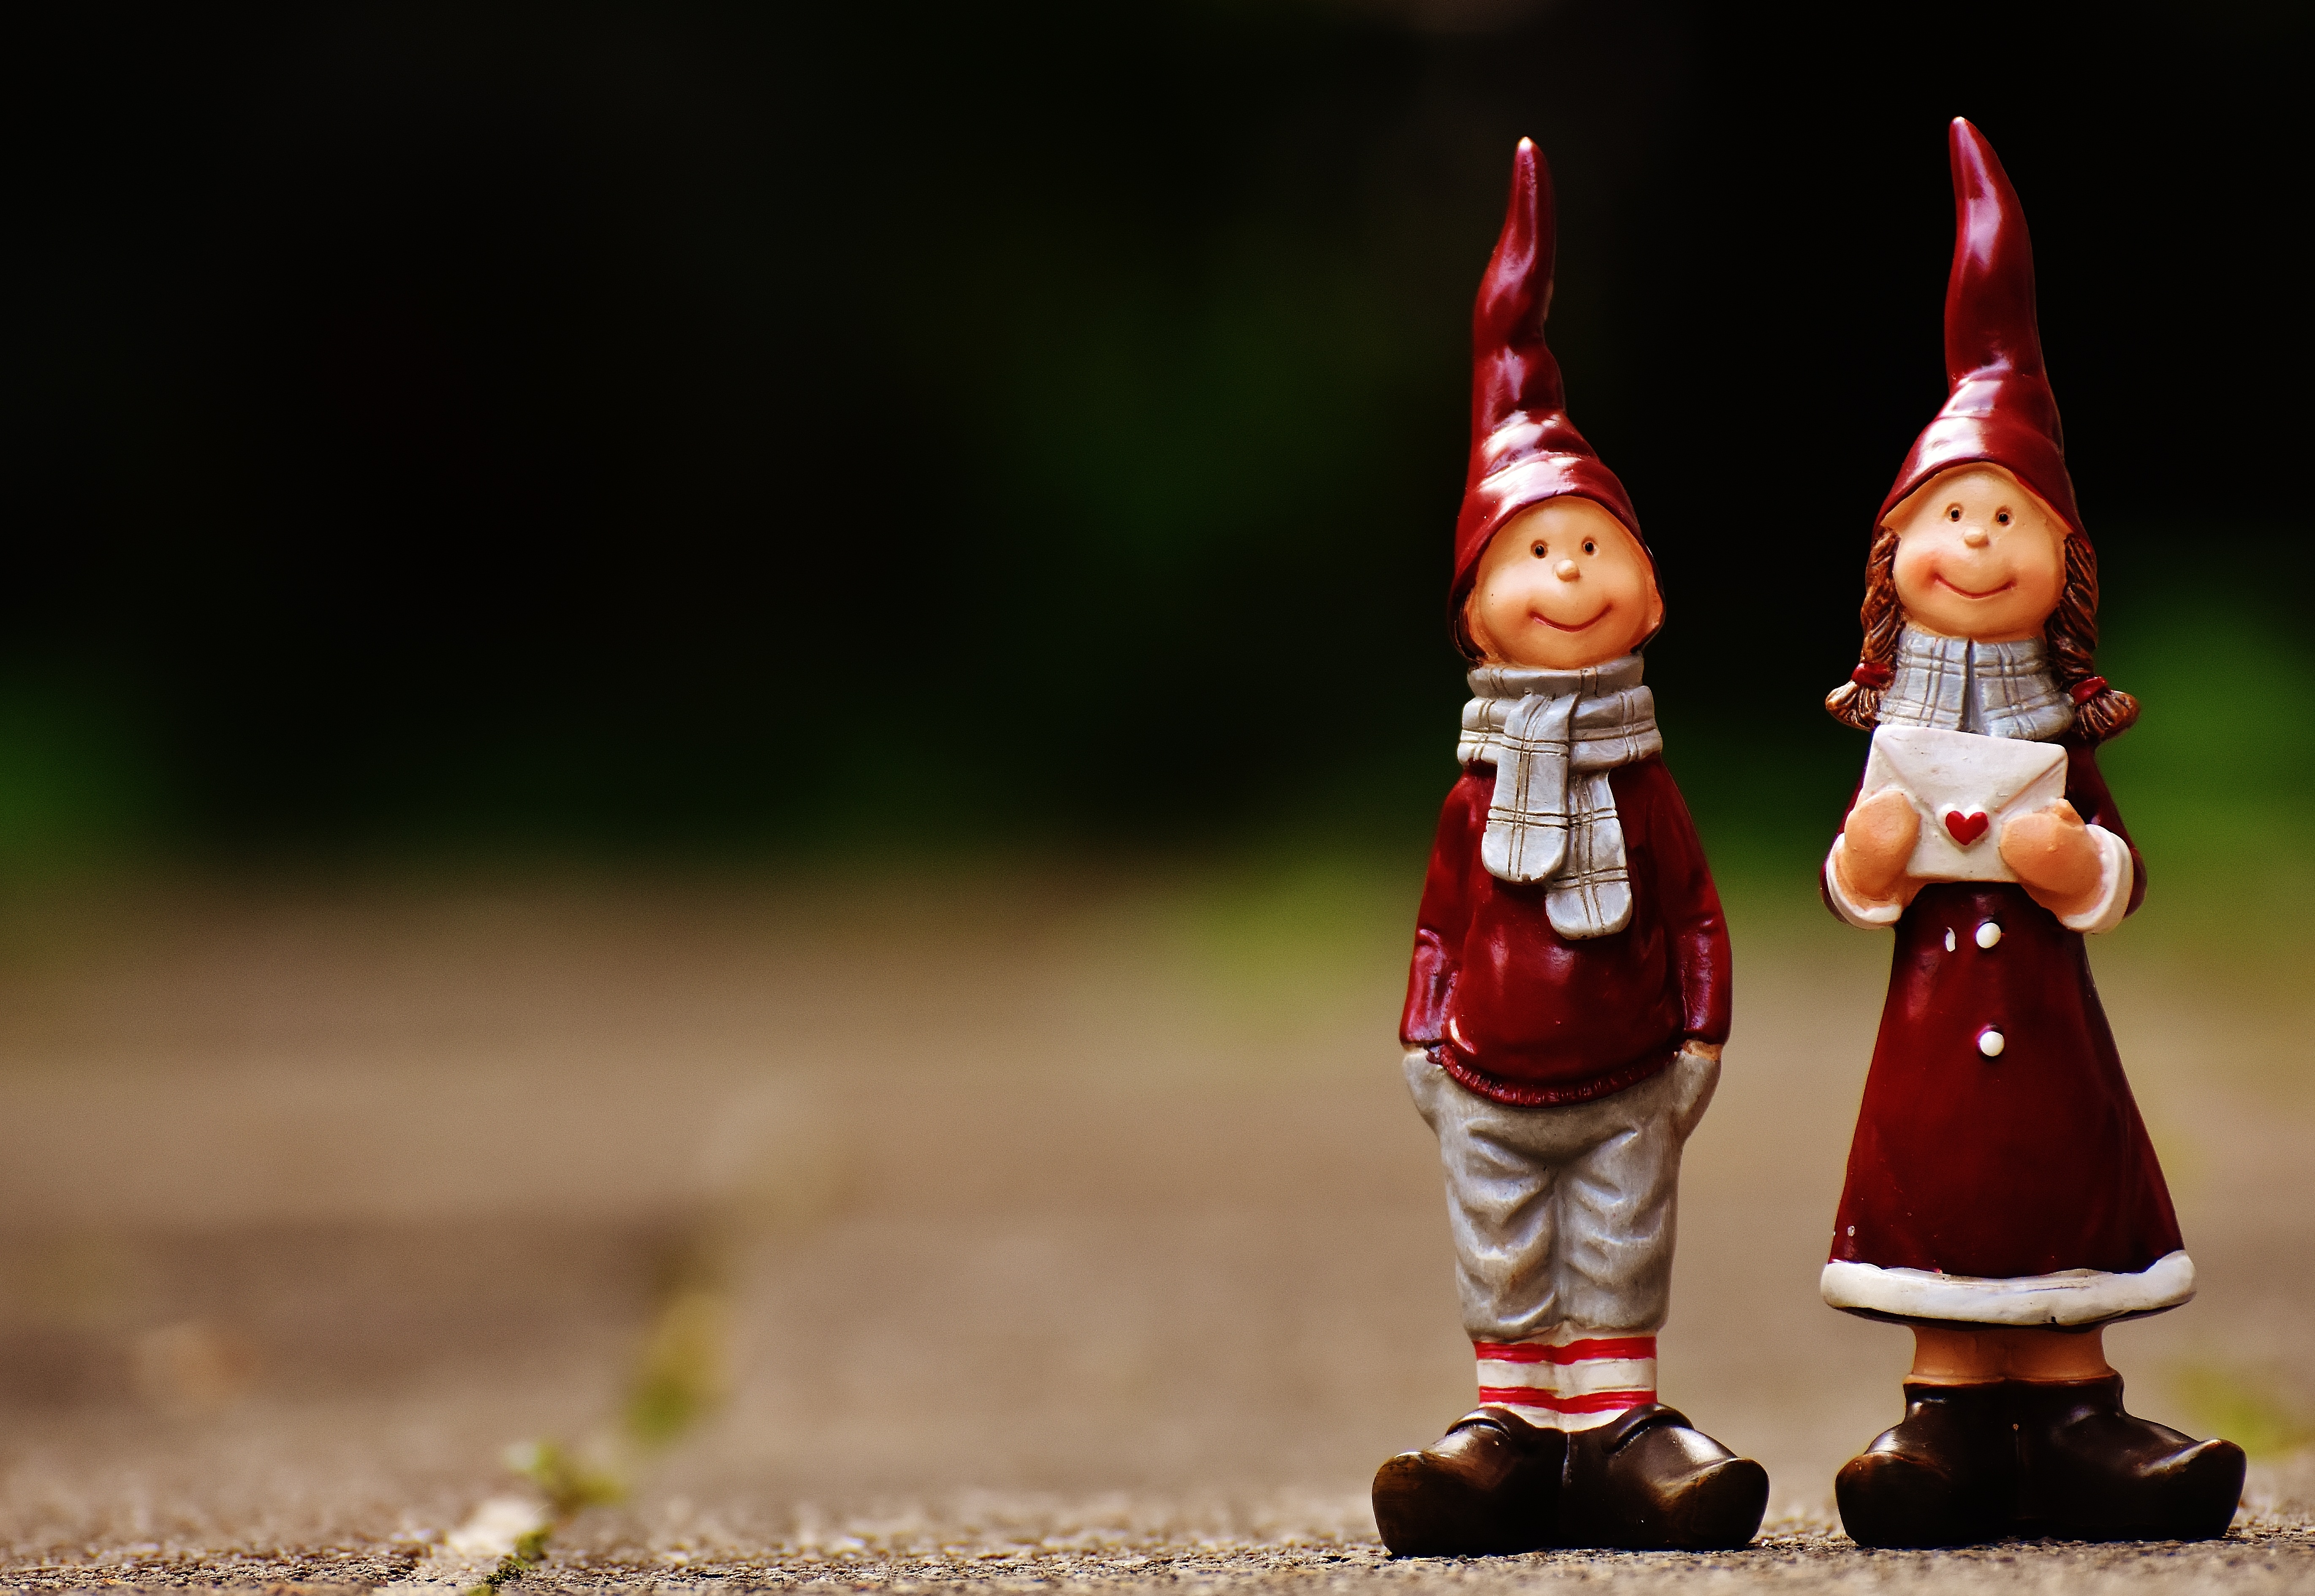
winter, monument, statue, heart, decoration, red, christmas, toy, deco, advent, christmas time, contemplative, funny, decorated, figures, december, garden gnome